Menal

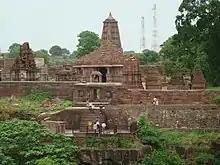
A temple in Menal

Menal is a village in Begun Taluk in chittorgarh district in Rajasthan, India.